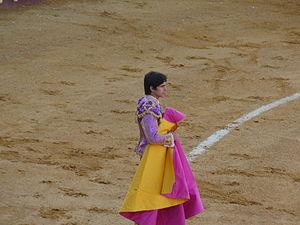
La tauromachie, du grec ancien ταῦρος, taûros signifiant « taureau » et μάχη, mákhê signifiant « combat » qui implique dans certains cas la mise à mort du taureau en public comme dans la corrida, a une histoire riche en documents et traités, mais l'incertitude demeure sur ses origines.